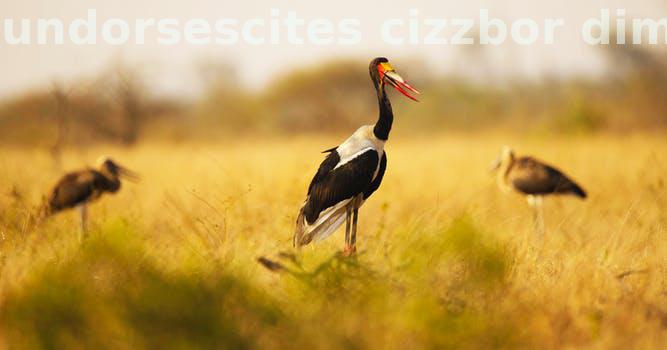
Label: Watermark